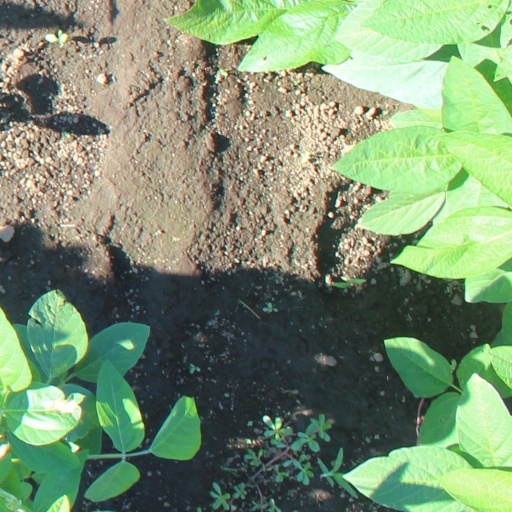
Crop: soybean